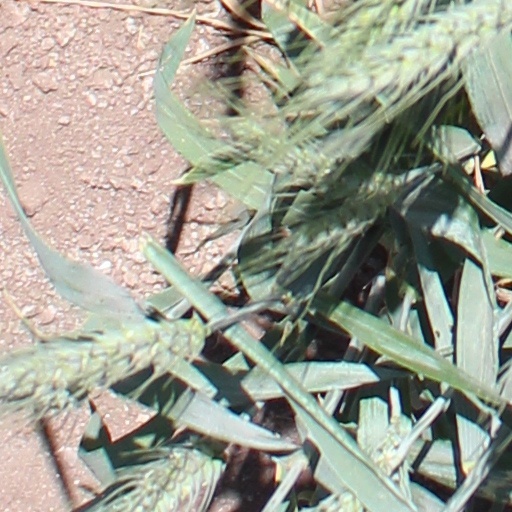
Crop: wheat